The Church of Jesus Christ of Latter-day Saints

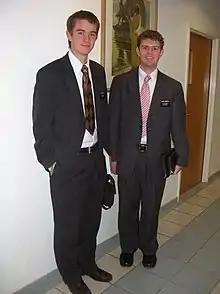
Missionaries typically commit to 18–24 months of full-time service.

The church and its members consider marriage and family highly important, with emphasis placed on large, nuclear families. In 1995, the church's First Presidency and Quorum of the Twelve issued "", which asserts the importance of a heterosexual, nuclear family. The proclamation defined marriage as a union between one man and one woman and stated that the family unit is "central to the Creator's plan for the eternal destiny of His children." The document further says that "gender is an essential characteristic of individual premortal, mortal, and eternal identity and purpose," that the father and mother have differing roles as "equal partners" in raising children, that "children are entitled to birth within the bonds of matrimony", and that successful marriages and happy families are most likely established when founded upon the teachings of Jesus Christ. The proclamation also promotes specific roles essential to maintaining the strength of the family unit—the traditional roles of a husband and father as the family's breadwinner and those of a wife and mother as a nurturing caregiver. It concludes by inviting its audience to "promote those measures designed to maintain and strengthen the family as the fundamental unit of society". Senior church leaders have continued to emphasize conservative teachings on marriage and gender to the present time.